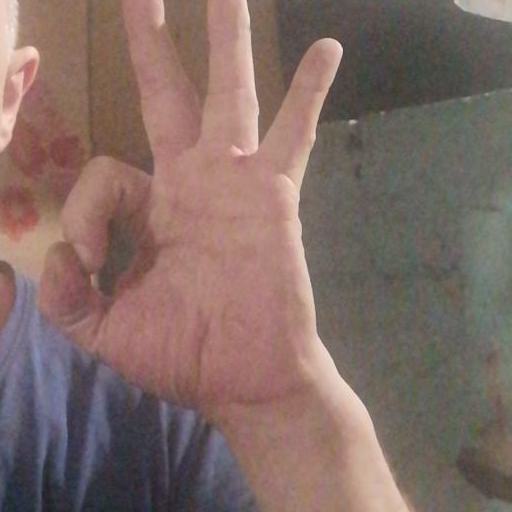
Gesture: ok